Charlotte Hornets

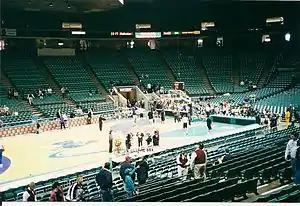
Players warming up prior to an April 2000 game between the Hornets and the Indiana Pacers at the Charlotte Coliseum

The 1998–99 season was shortened. The season did not start until February, as the lockout shortened the regular season to only 50 games. Additionally, Glen Rice was traded to the Lakers for Eddie Jones and Elden Campbell, and Dave Cowens resigned midway through the season. He was replaced by former Celtics teammate Paul Silas, who became the team's fifth head coach. The team finished with a 26–24 record, but failed to qualify for the playoffs.